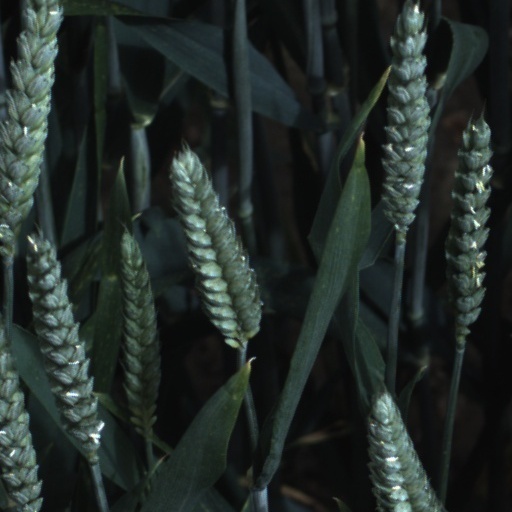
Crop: wheat